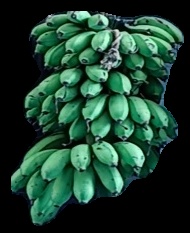
Variety: rasbale
Grade: grade2